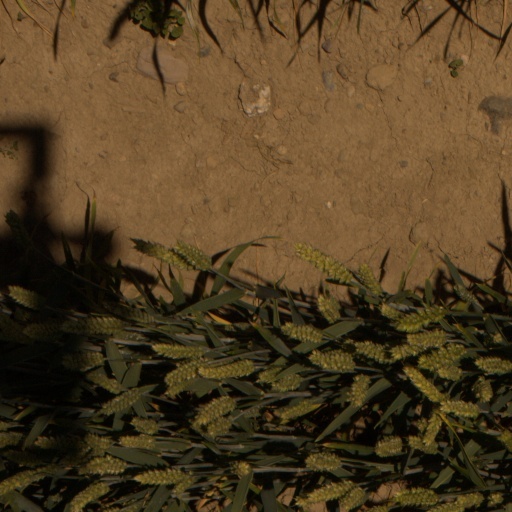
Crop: wheat